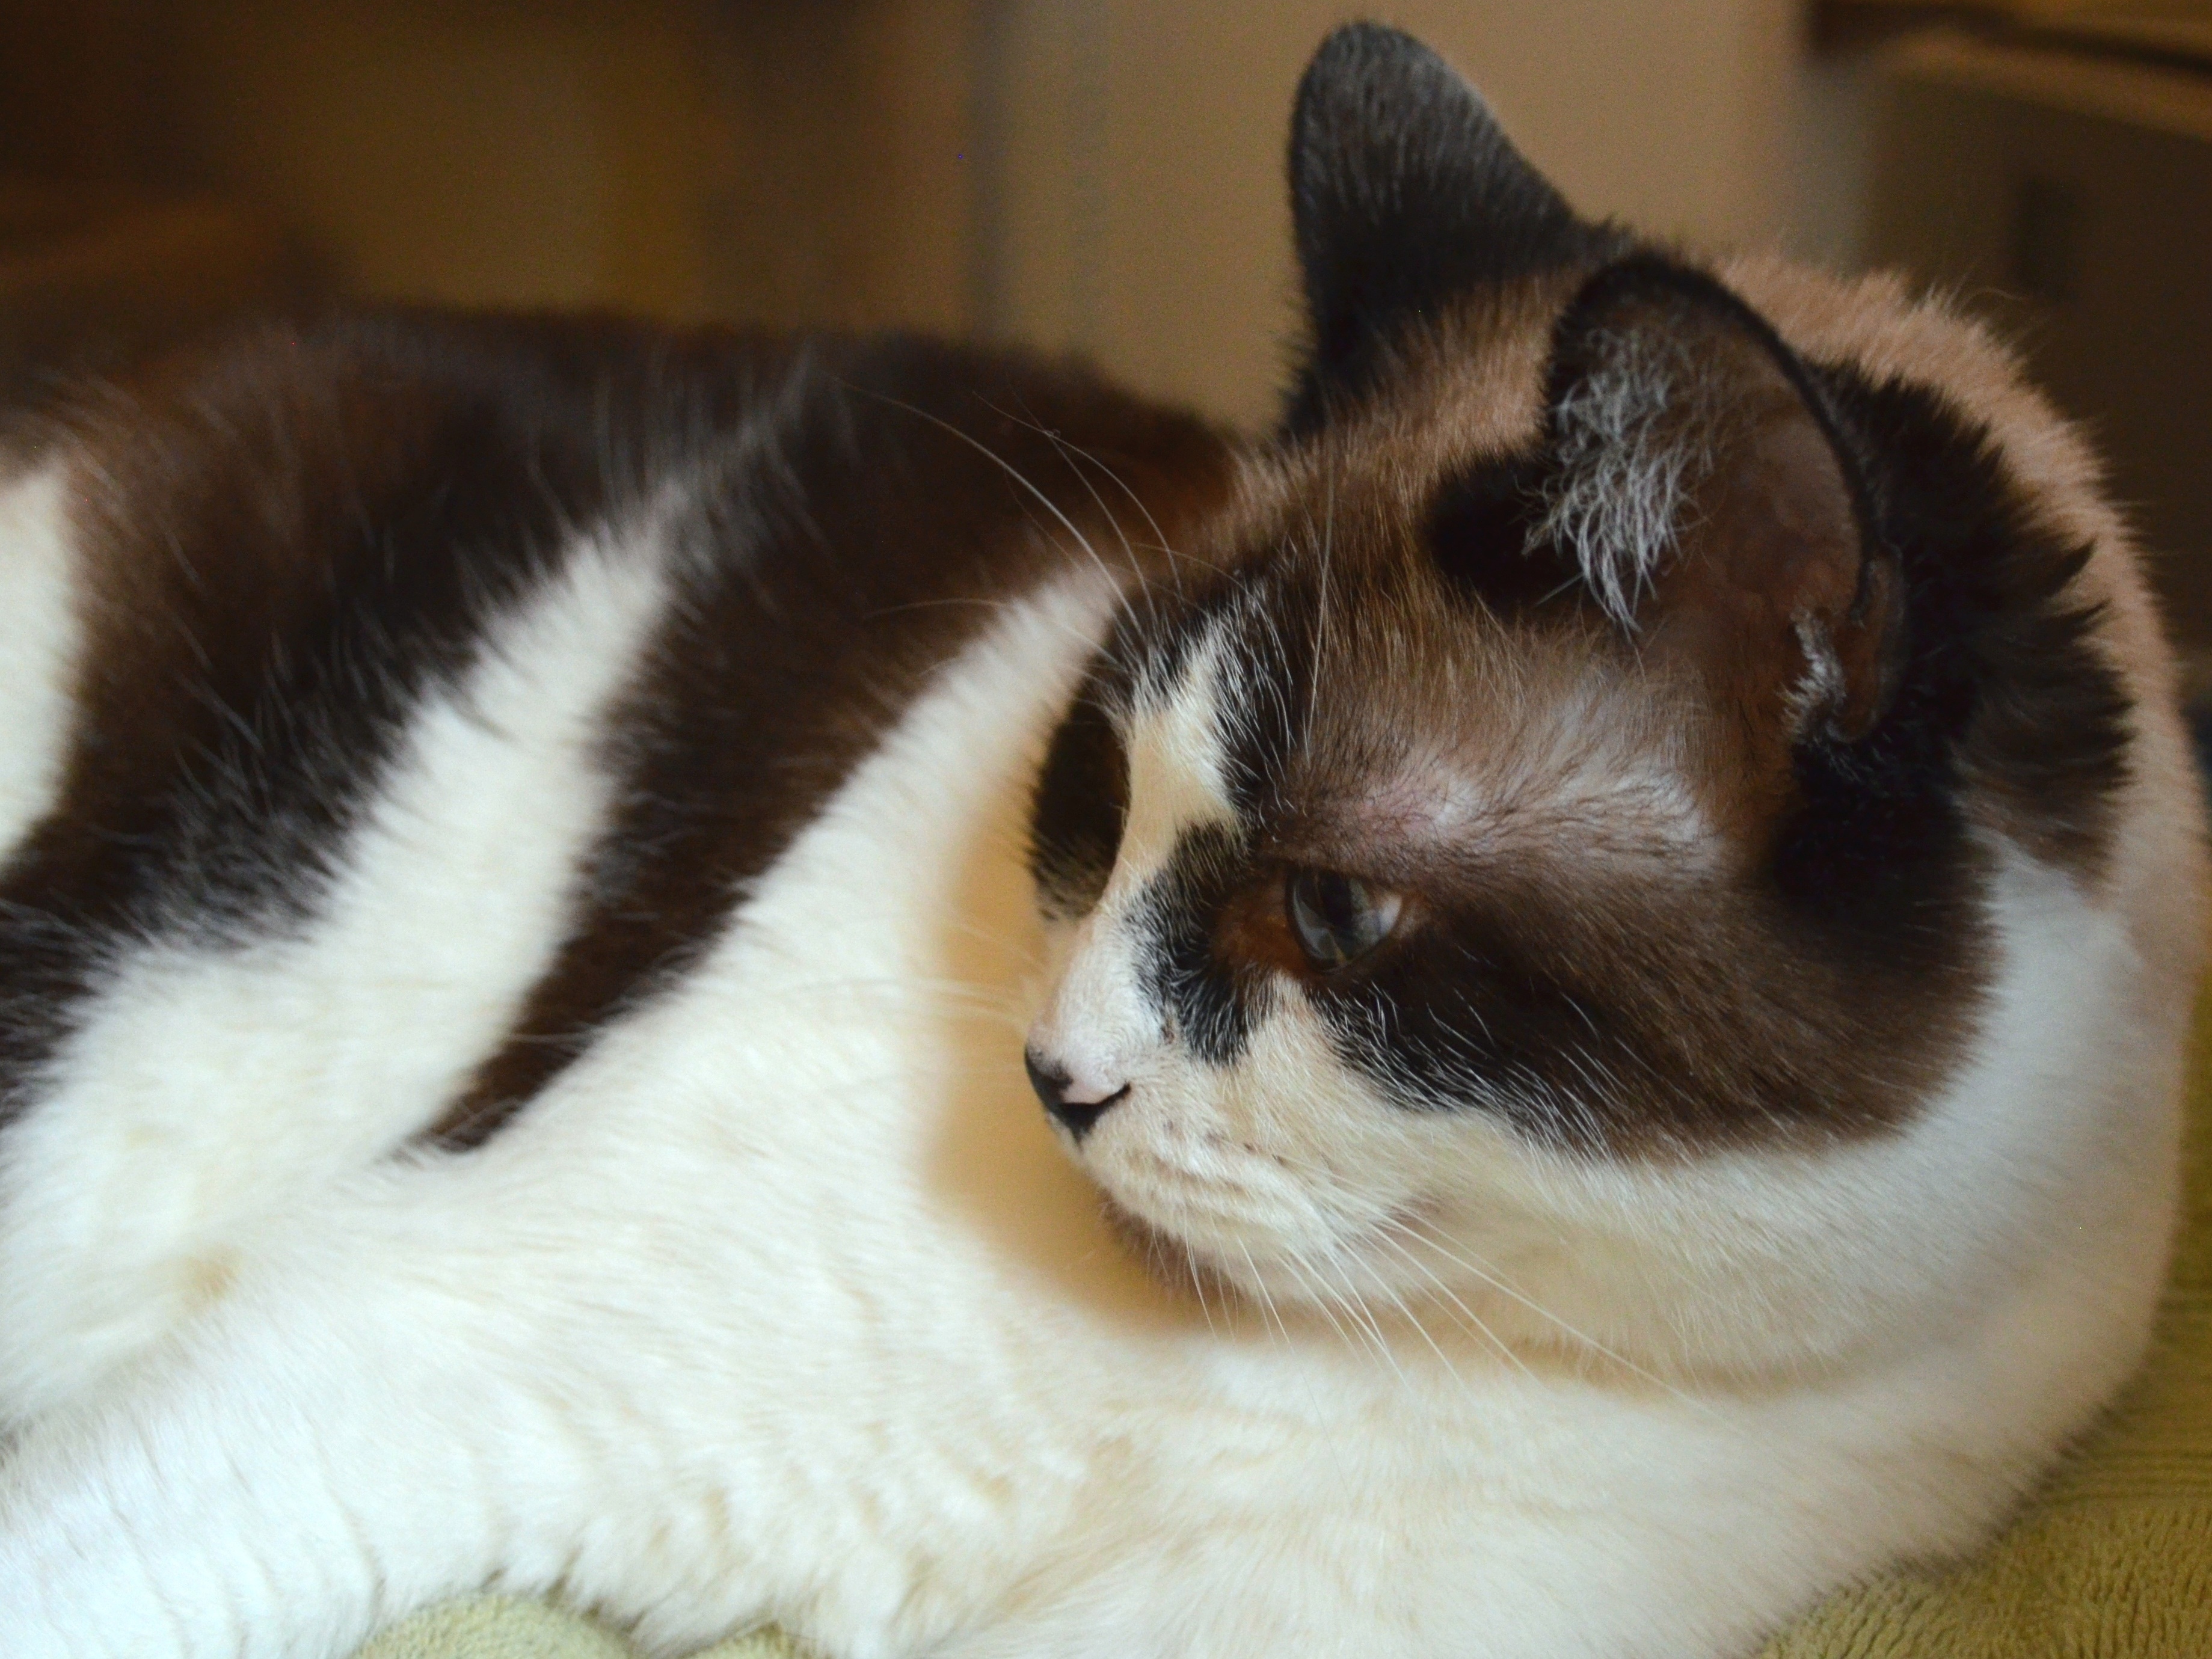
white, sweet, animal, cute, pet, fluffy, kitten, cat, small, feline, mammal, snowshoe, whisker, playful, nose, whiskers, kitty, furry, little, vertebrate, mix, domestic, siamese, european shorthair, small to medium sized cats, cat like mammal, carnivoran, domestic short haired cat, domestic long haired cat, birman